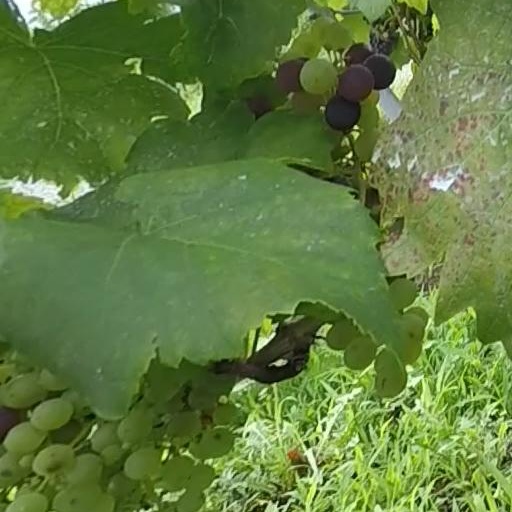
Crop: grape